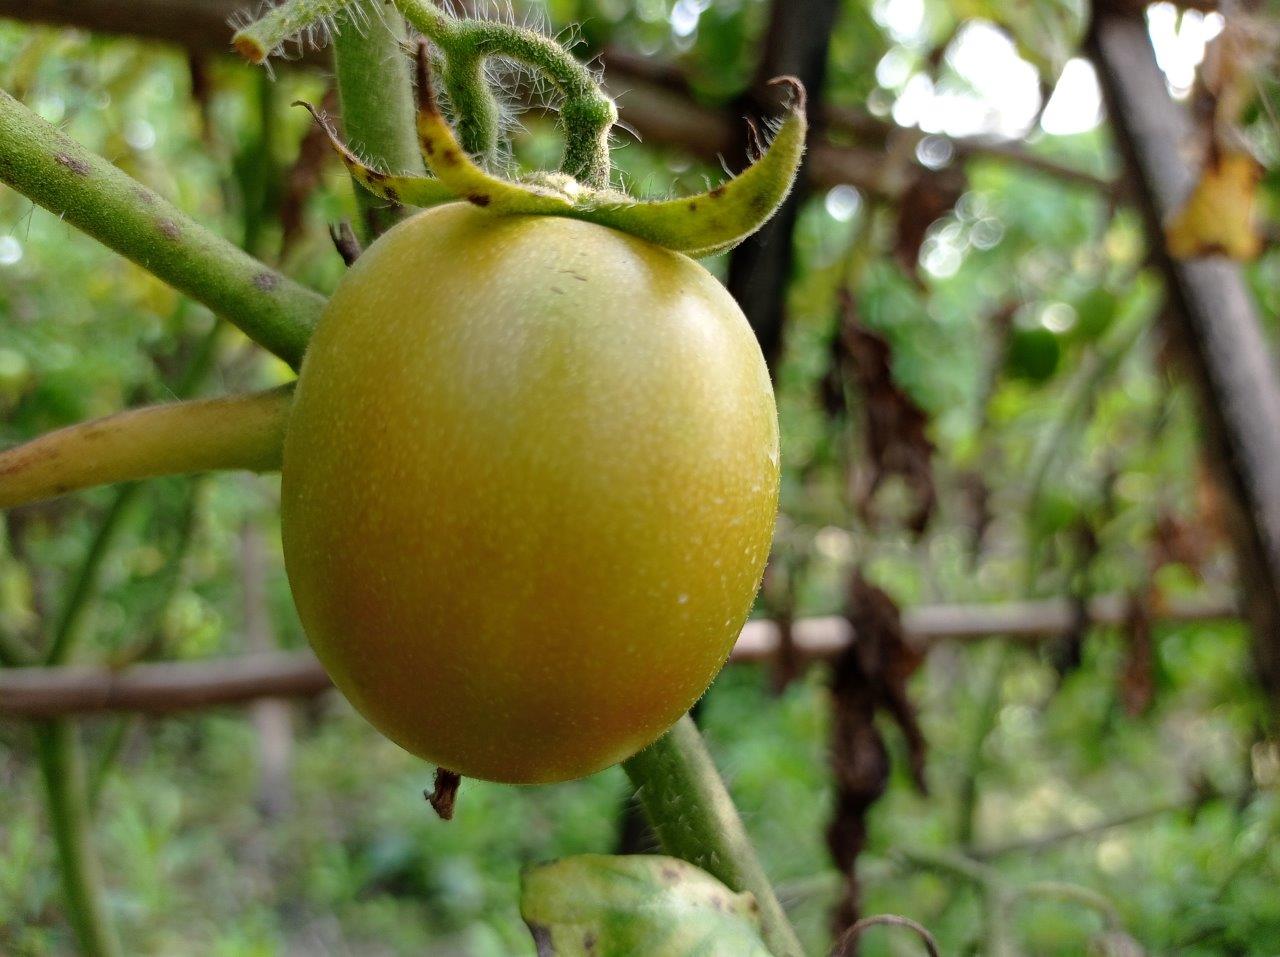
Maturity: Mature